Yves Fortier (ambassador)

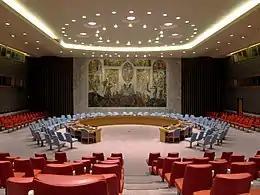
United Nations Security Council Chamber

After Fortier turned down the appointment to the Supreme Court, Mulroney instead offered to appoint him as Canada's Ambassador and Permanent Representative to the United Nations. Fortier accepted the position and served for four years, from 1988 to 1992. From 1989 until 1990, he was also Canada's representative to the UN Security Council and in October 1989 was the President of the Security Council. Fortier was Canada's principal delegate to four sessions of the General Assembly, including serving as Vice-President at one of those sessions.